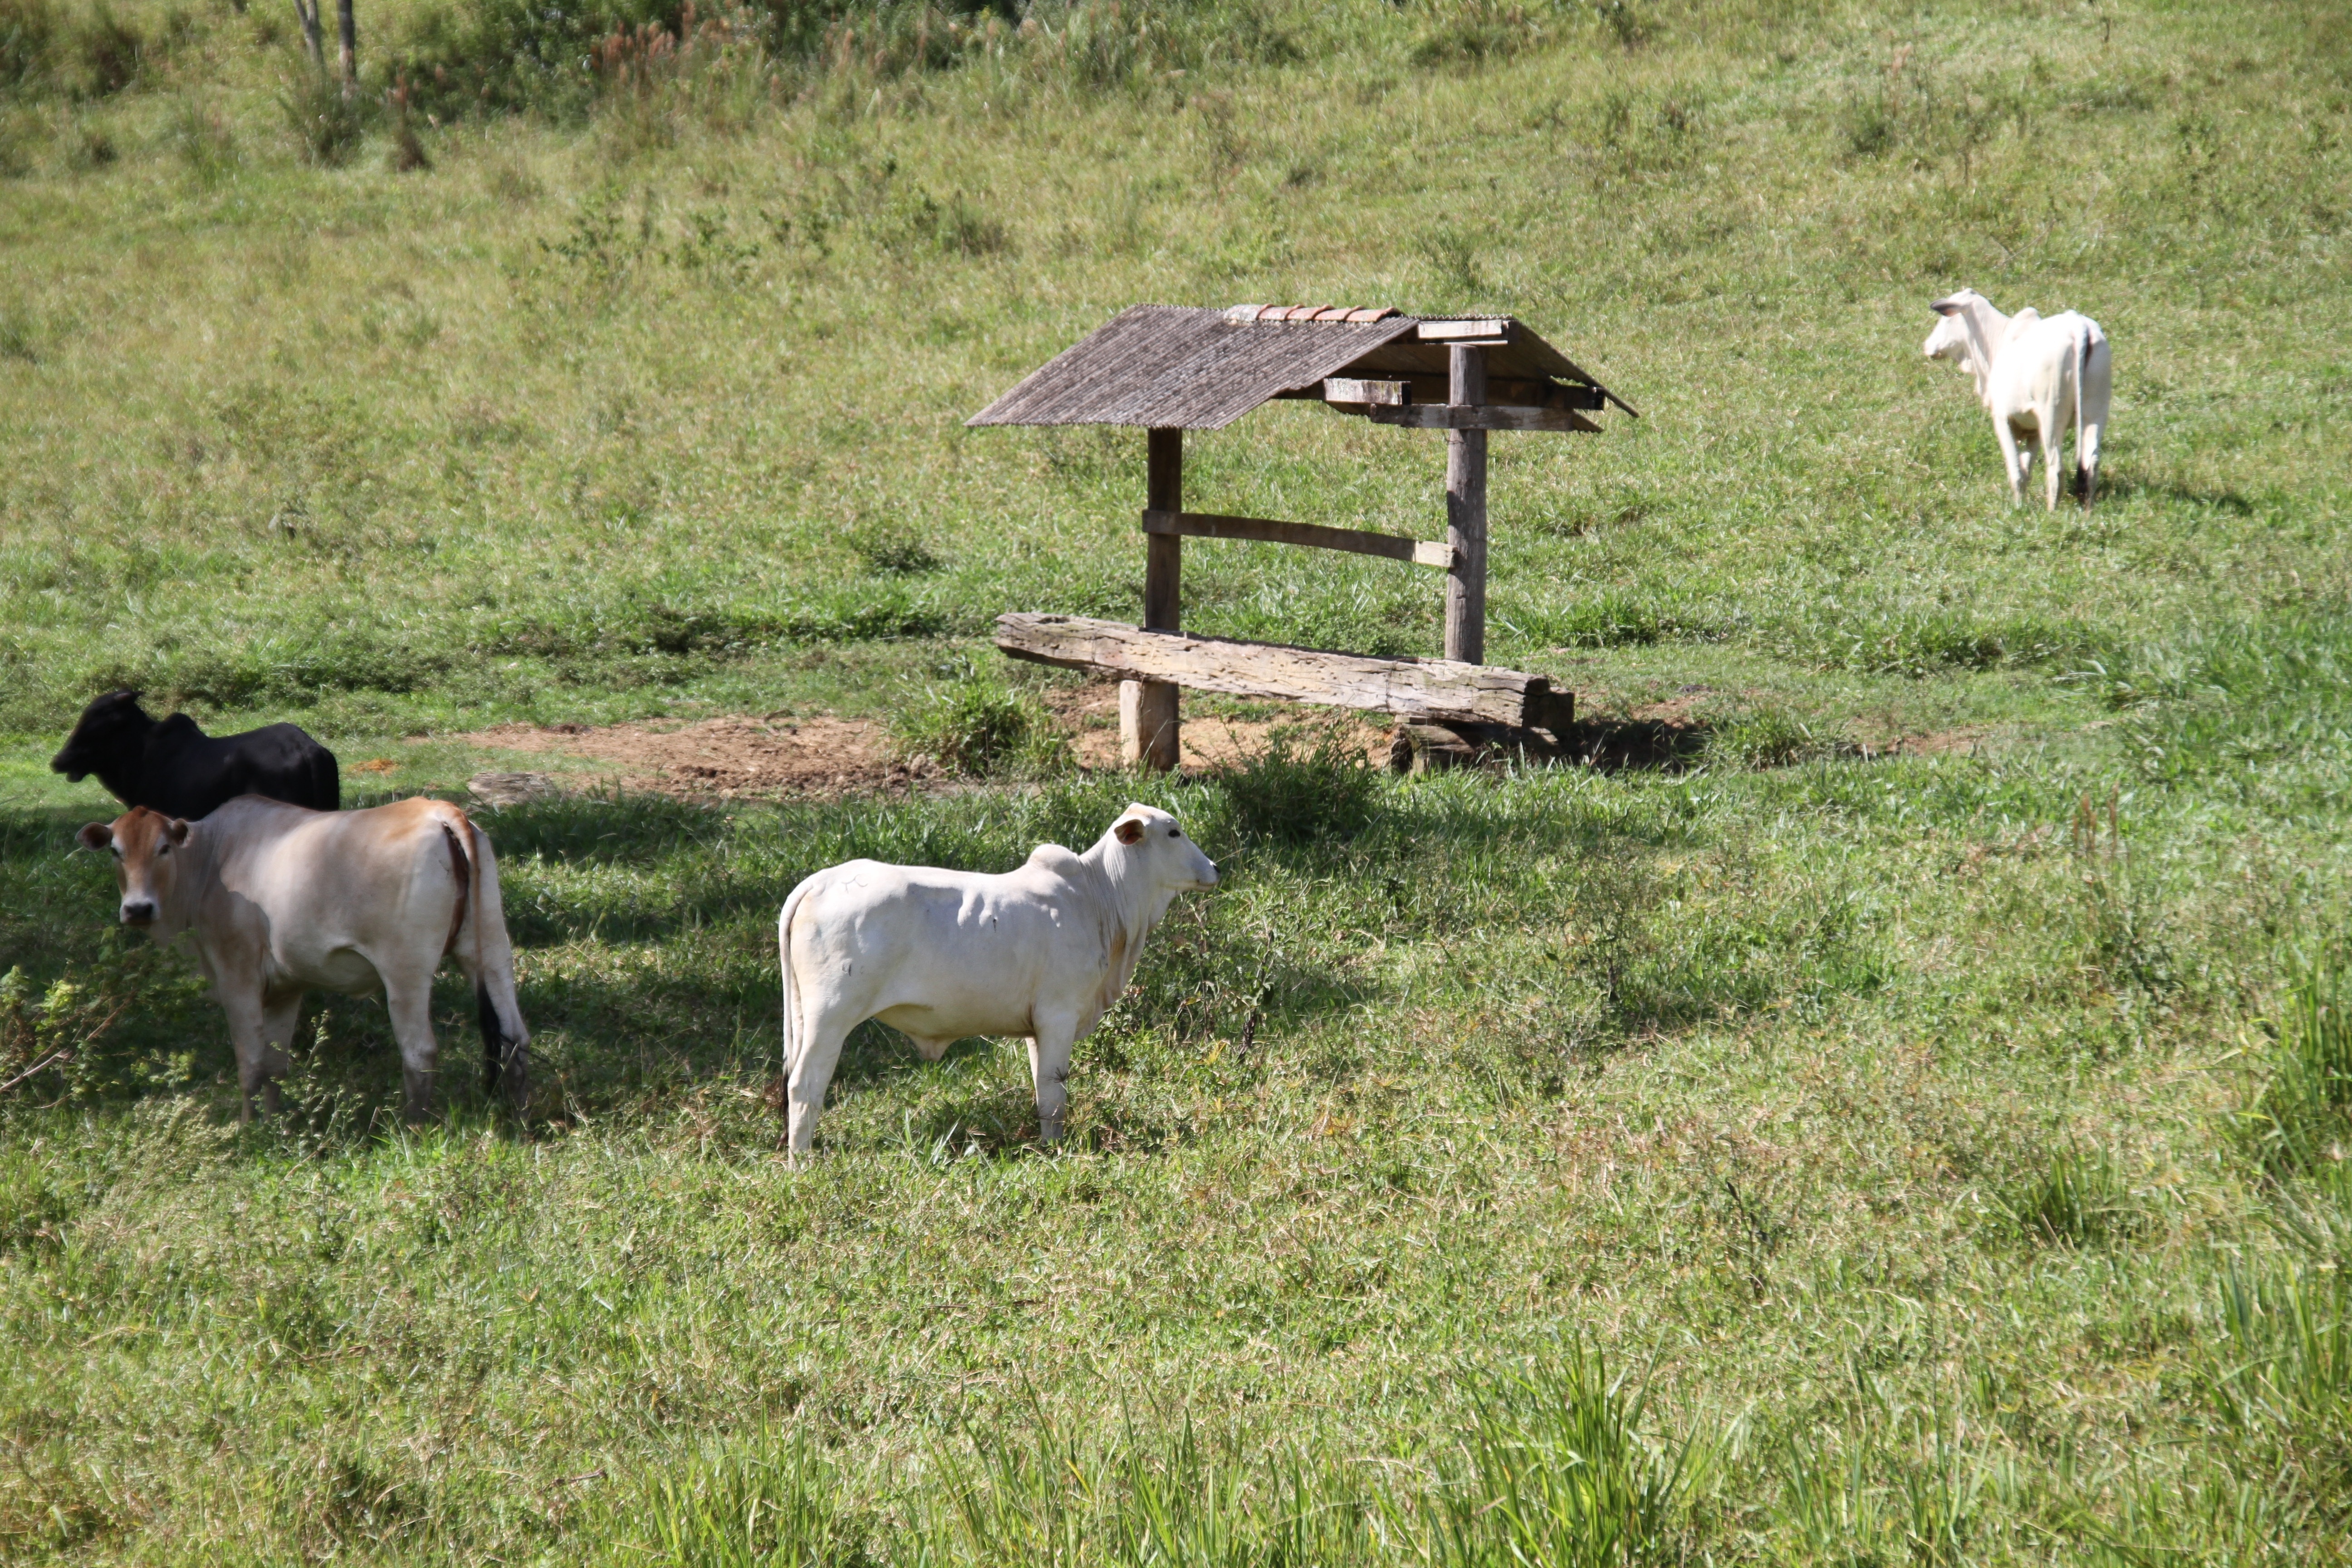
grass, field, farm, meadow, puppy, animal, goat, green, cow, cattle, herd, pasture, grazing, sheep, mammal, agriculture, milk, meat, calf, goats, pawn, sheeps, roca, minas, veal, rural area, about, boi, corral, redneck, creates, cattle like mammal, cow goat family